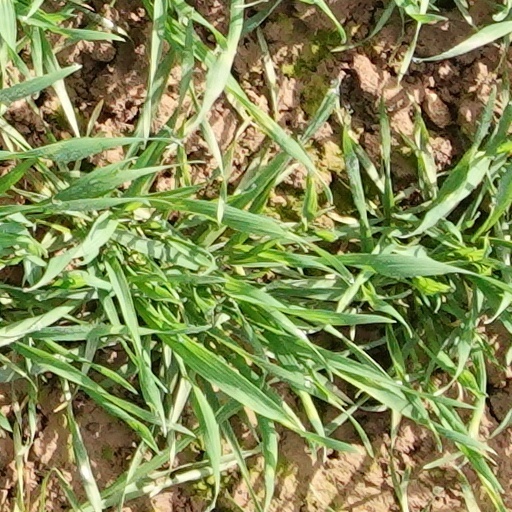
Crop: wheat